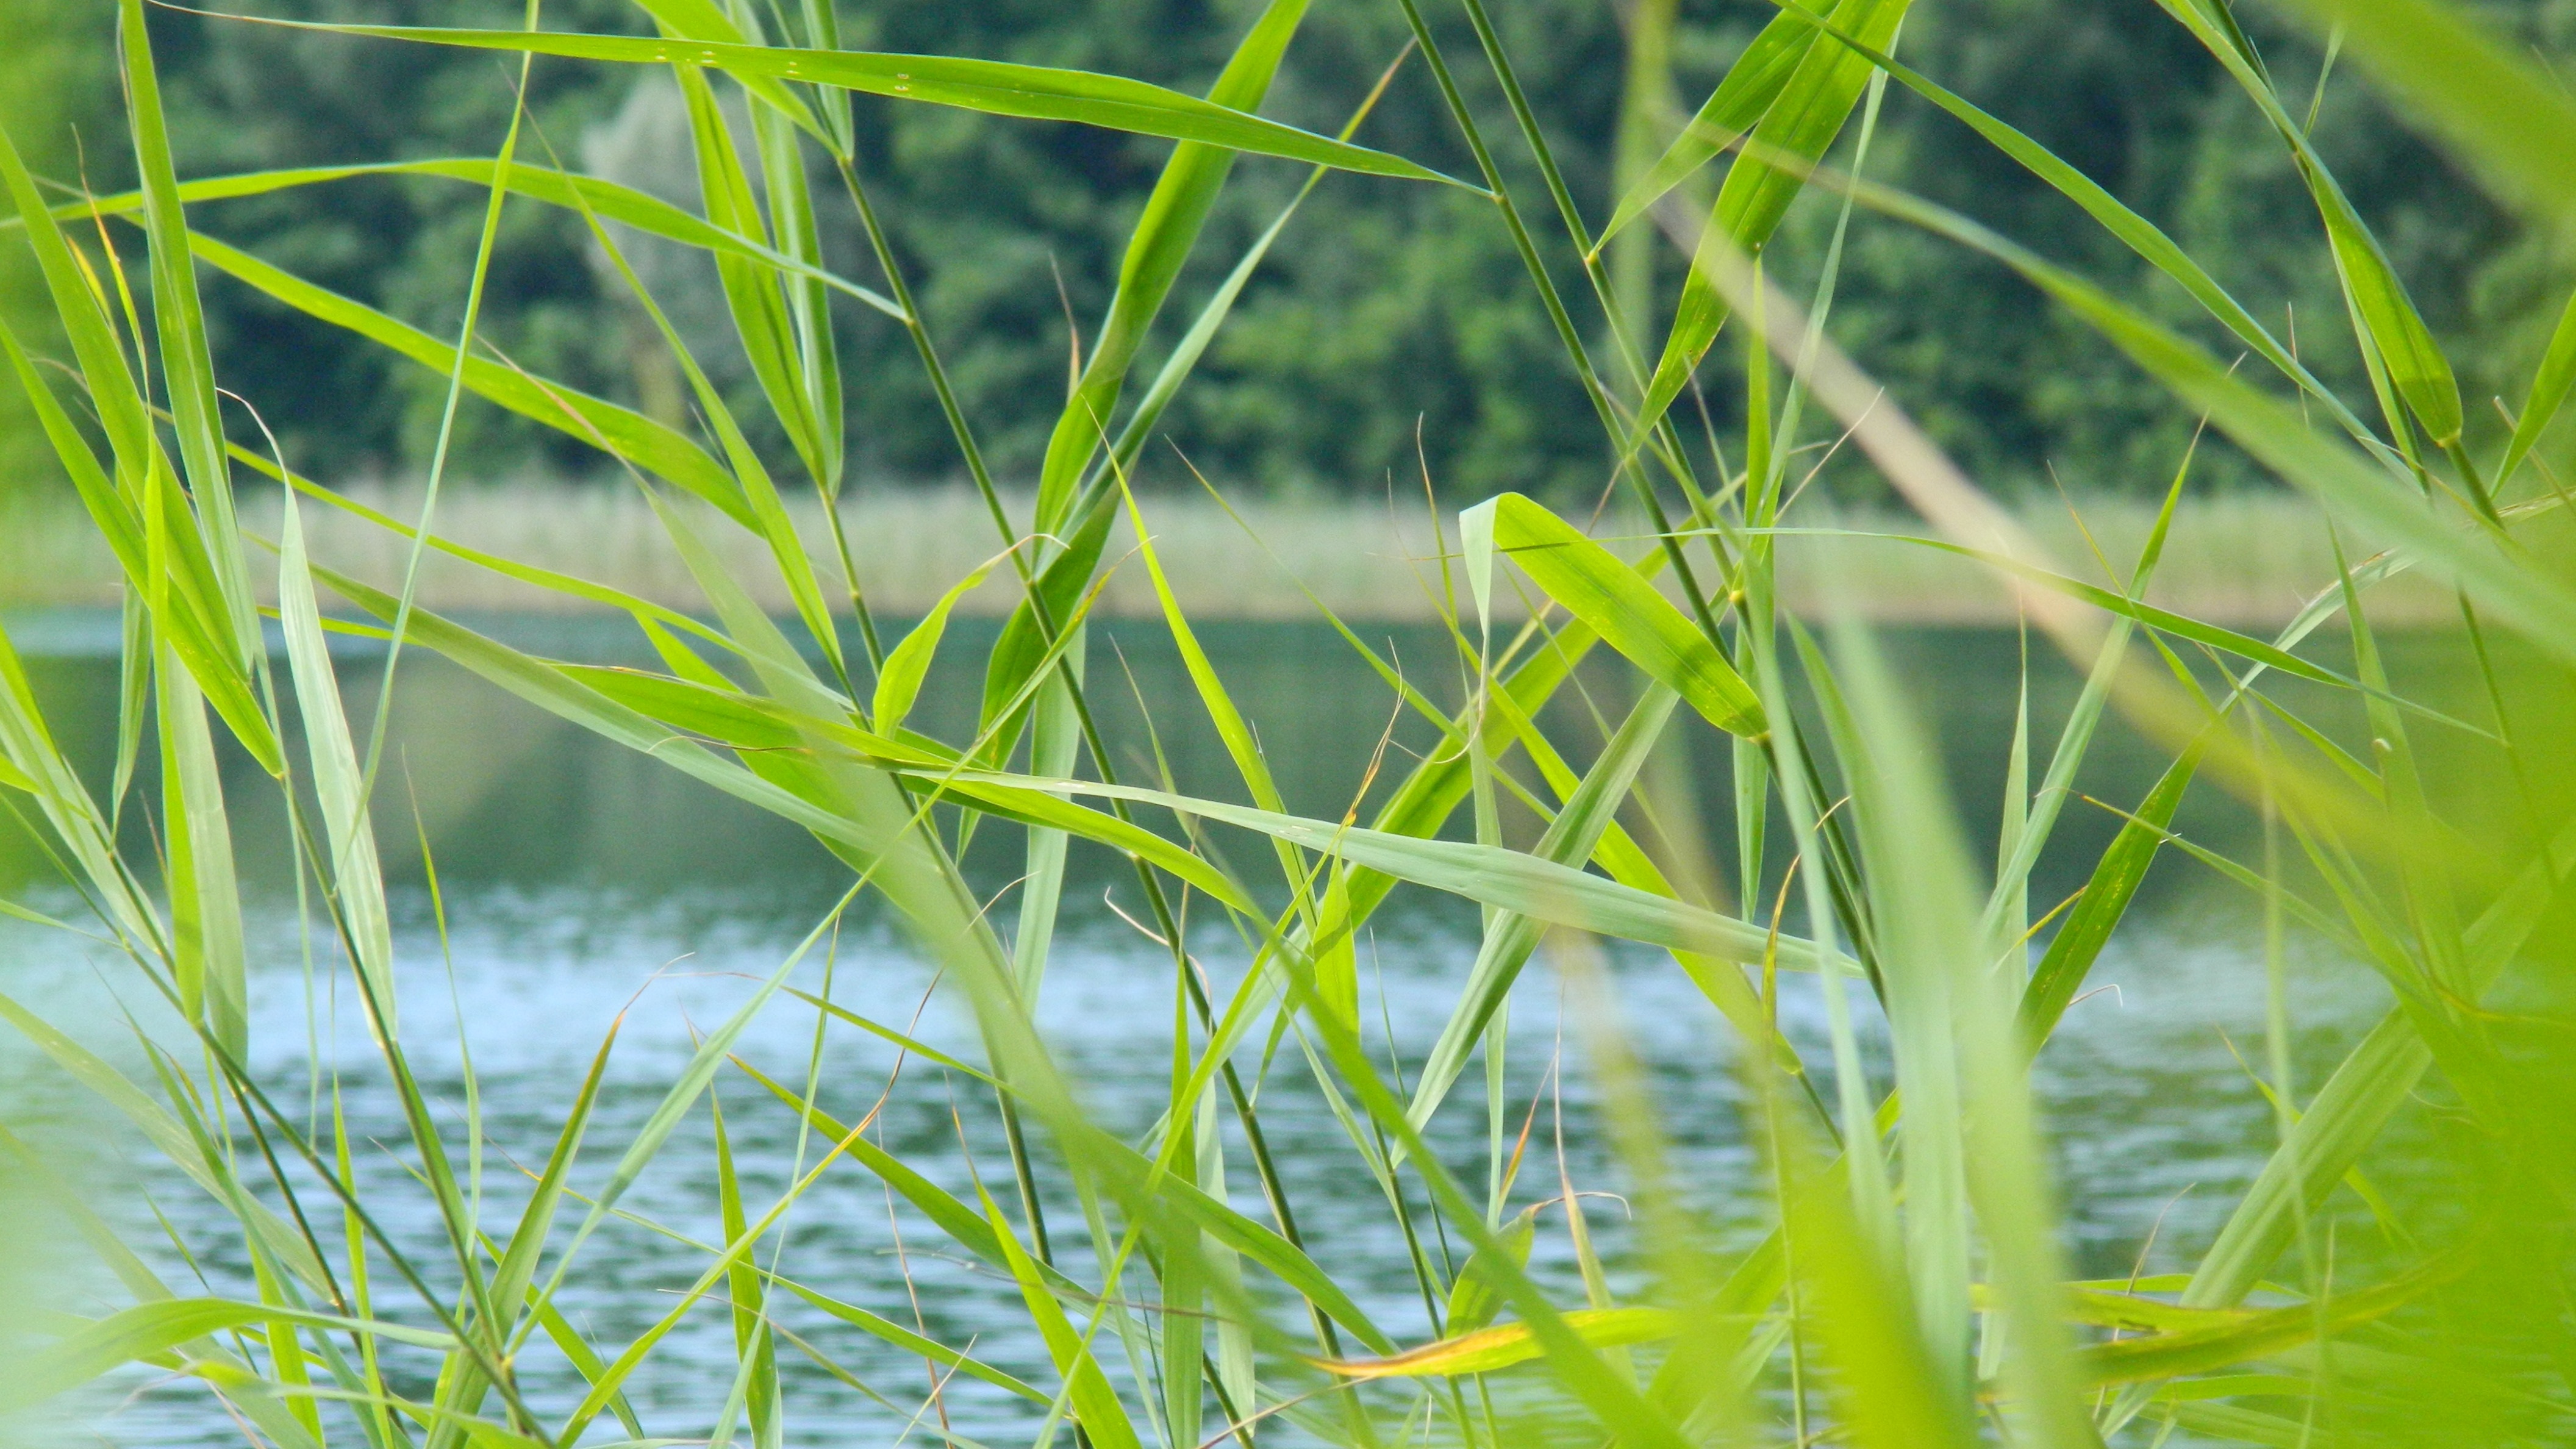
reed, green, lake, grass, summer, leafs, water, macro, plant, natural landscape, terrestrial plant, agriculture, aquatic plant, grassland, meadow, grass family, groundcover, flowering plant, Freshwater marsh, wetland, flooring, prairie, landscape, rice, field, pasture, pattern, fen, crop, marsh, chrysopogon zizanioides, plantation, herb, poales, sedge family, plant stem, paddy field, hierochloe, People in nature